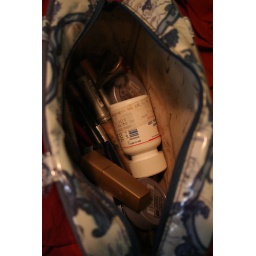
empty INH bottle in my makeup bag